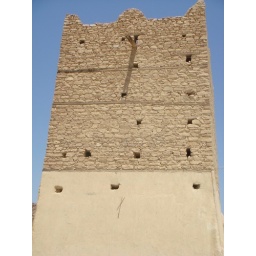
tower which the monks used to barricade themselves in to protect themselves from Bedouin, St Paul's monastery, Red Sea mountains